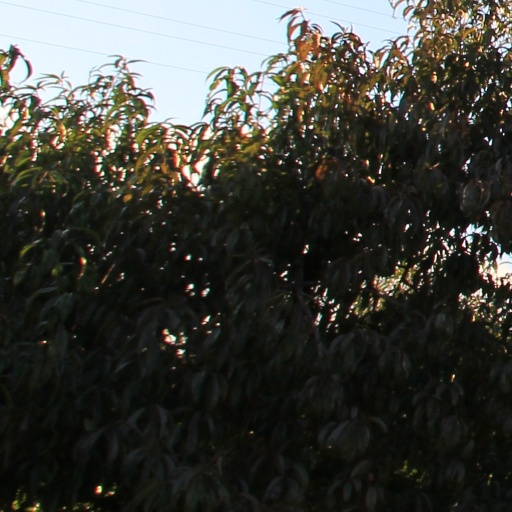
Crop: grape